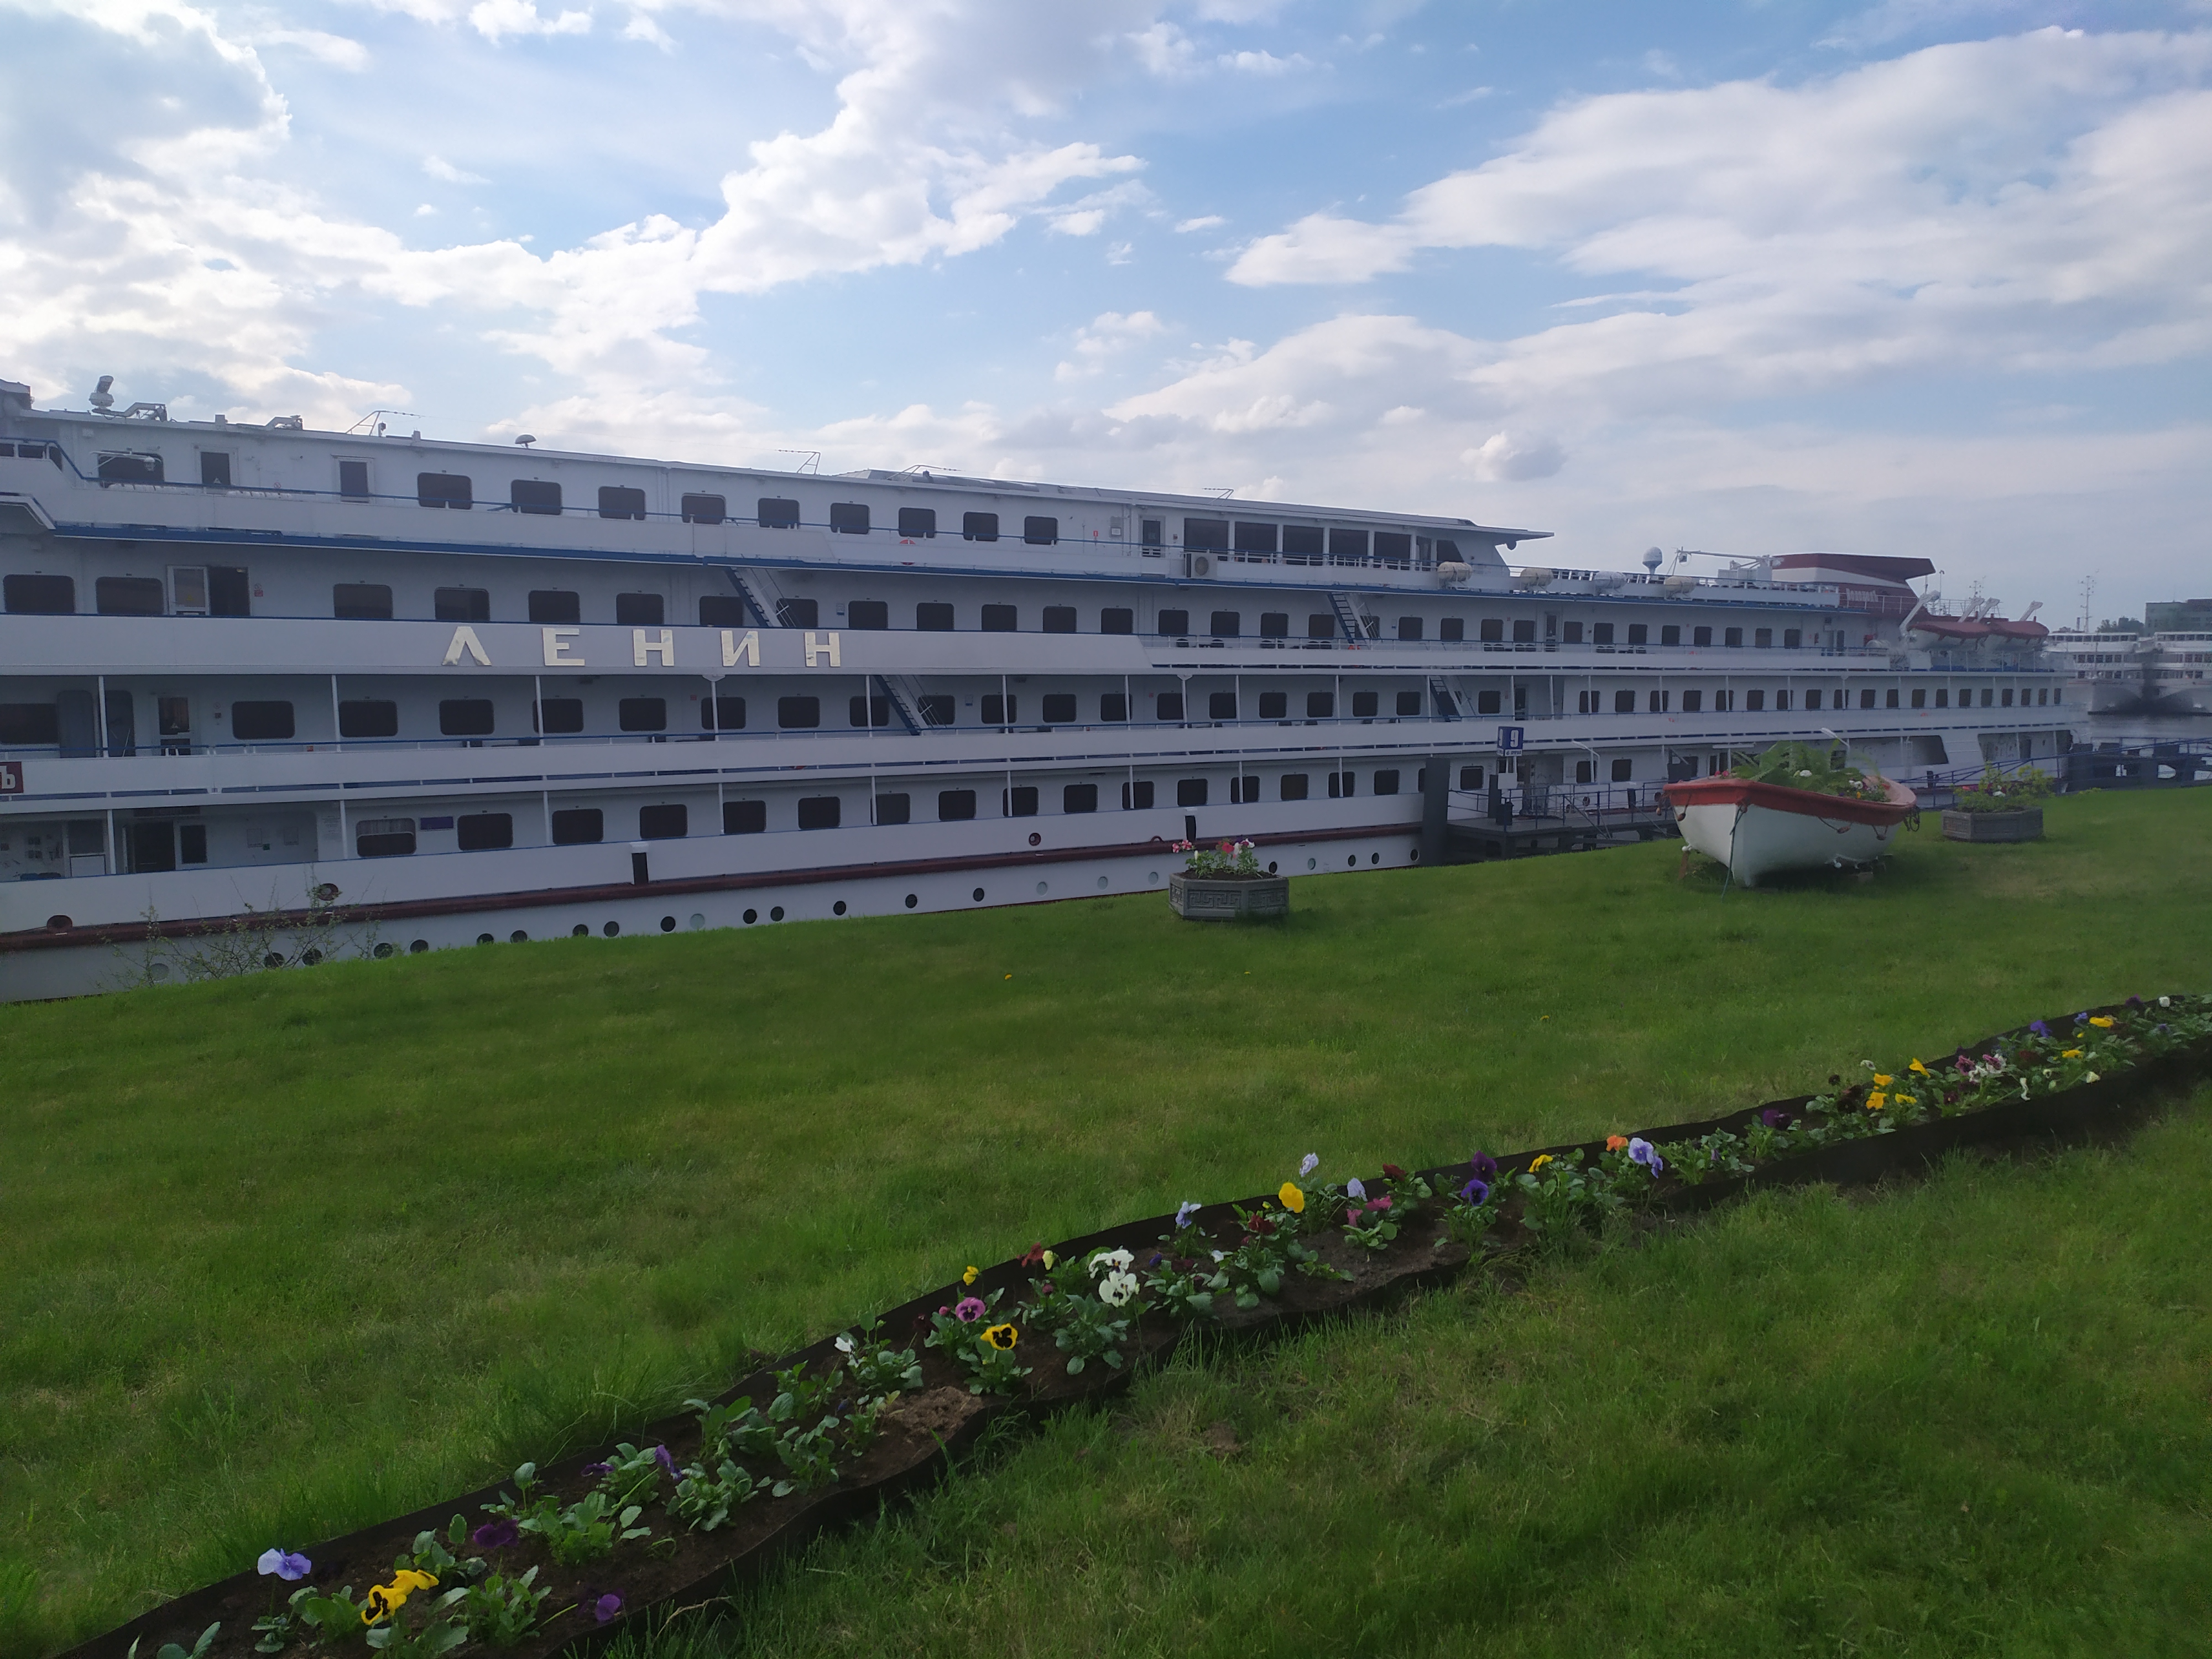
natural